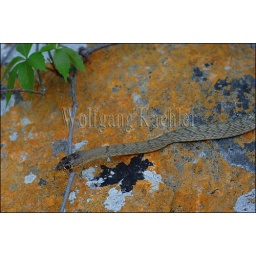
Usa, texas, hill country near hunt, western coachwhip snake crawling over lichen covered rock